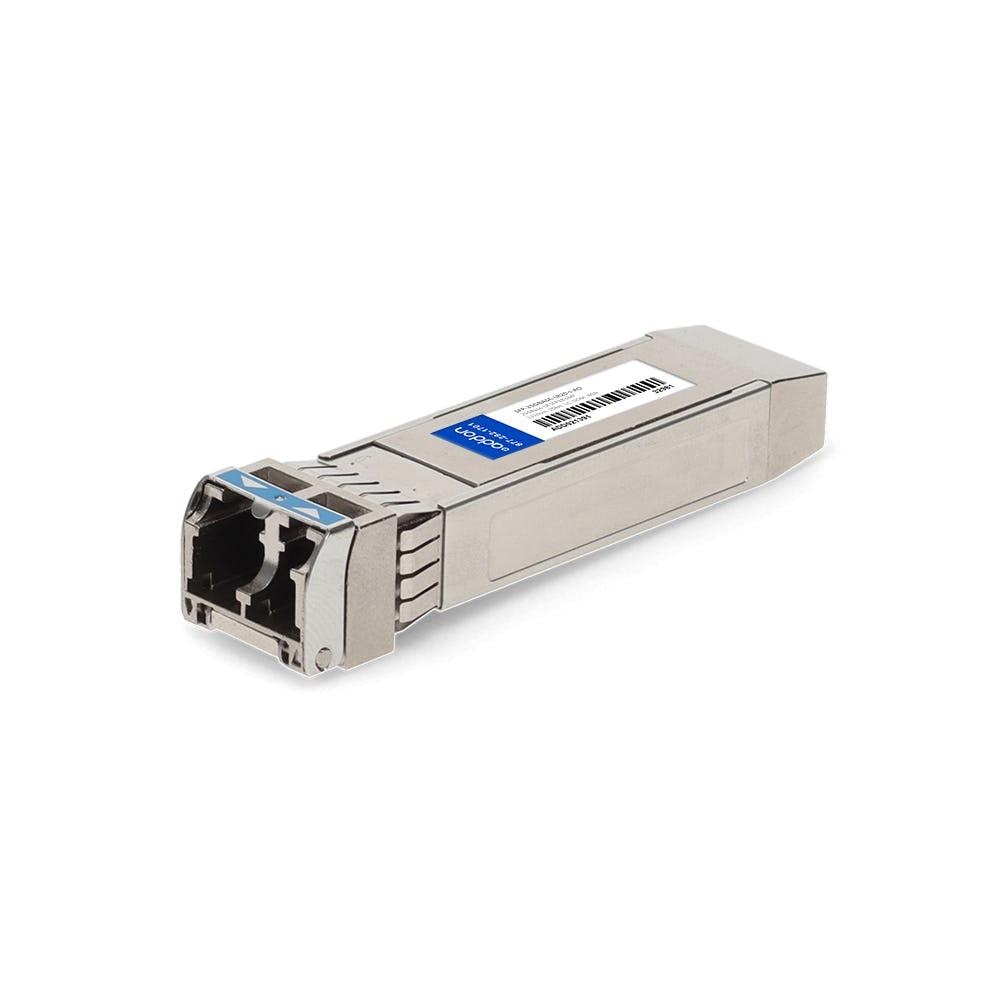
Addon Networks Sfp-25Gbase-Lr20-I-Ao Network Transceiver Module Fiber Optic 25000 Mbit/S Sfp28 1310 Nm
MSA and TAA Compliant 25GBase-LR SFP28 Transceiver Capable (SMF, 1310nm, 20km, LC, DOM, Rugged) AddOn Networks SFP-25GBASE-LR20-I-AO. SFP transceiver type: Fiber optic, Maximum data transfer rate: 25000 Mbit/s, Interface type: SFP28. Product colour: Stainless steel, Country of origin: United States. Width: 120.7 mm, Depth: 69.8 mm, Height: 30.5 mm This MSA and TAA compliant SFP28 transceiver provides 25GBase-LR throughput up to 20km over single-mode fiber (SMF) using a wavelength of 1310nm via an LC connector. It is guaranteed to be 100% compatible with the equivalent MSA compliant® transceiver. This easy to install, hot swappable transceiver has been programmed, uniquely serialized and data-traffic and application tested to ensure that it will initialize and perform identically. Digital optical monitoring (DOM) support is also present to allow access to real-time operating parameters. This transceiver is Trade Agreements Act (TAA) compliant. We stand behind the quality of our products and proudly offer a limited lifetime warranty.
Brand: AddOn Networks
Category: Electronics > Networking > Repeaters & Transceivers